The Defenders (short story)

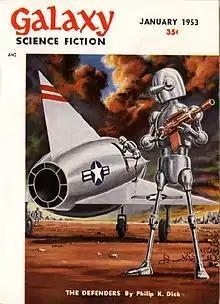
The novelette "The Defenders" was the cover story for the January 1953 issue of "Galaxy Science Fiction", illustrated by Ed Emshwiller.

"The Defenders" is a 1953 science fiction novelette by American author Philip K. Dick, and the basis for Dick's 1964 novel "The Penultimate Truth". It is one of several of his stories to be expanded into a novel. The story was first published in the January 1953 issue of "Galaxy Science Fiction".